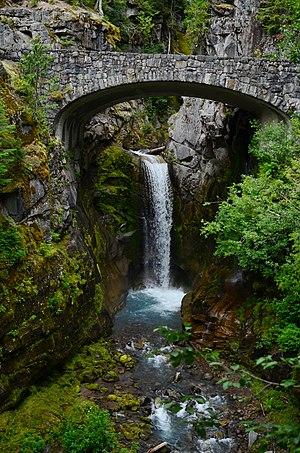
Le Mount Rainier National Historic Landmark District – ou simplement Mount Rainier National Park – est un district historique américain dans les comtés de Lewis et Pierce, dans l'État de Washington. Protégé au sein du parc national du mont Rainier, ce district est inscrit au Registre national des lieux historiques et classé National Historic Landmark depuis le 18 février 1997. Il embrasse des biens dans tout le parc, dont un certain nombre qui emploient le style rustique du National Park Service.